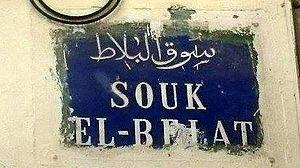
plaque métallique a l'entrée de Souk El Blat
Les souks de Tunis sont un ensemble de magasins, boutiques et ateliers situés dans la médina de Tunis et édifiés pour la plupart dès le XIIIᵉ siècle.
Le souk El Blat ou souk des Tuiles est l'un des souks de la médina de Tunis, spécialisé dans la vente des plantes médicinales.